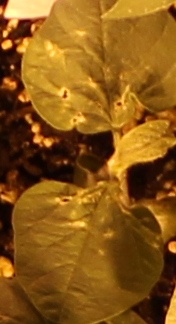
Label: Soybean